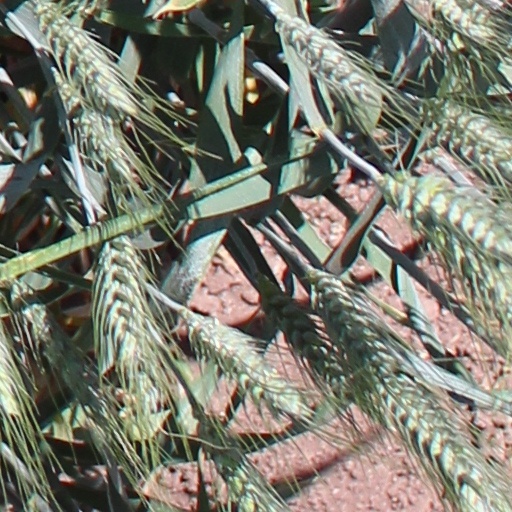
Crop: wheat